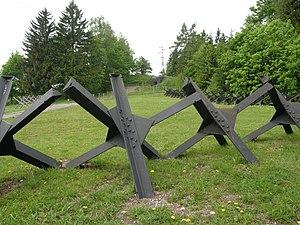
Rozsocháč, ou hérisson tchèque.
Le terme lutte antichar désigne les moyens militaires mis en œuvre pour combattre les véhicules blindés. Elle est née de la nécessité de développer une technologie et des tactiques pour détruire les chars pendant la Première Guerre mondiale.
Le hérisson tchèque est un obstacle anti-char statique en acier composé de pièces soudées entre elles à angle droit et déployé durant la Seconde Guerre mondiale par différentes forces combattantes. Il est issu du cheval de frise, dispositif défensif en bois de lutte contre la cavalerie.